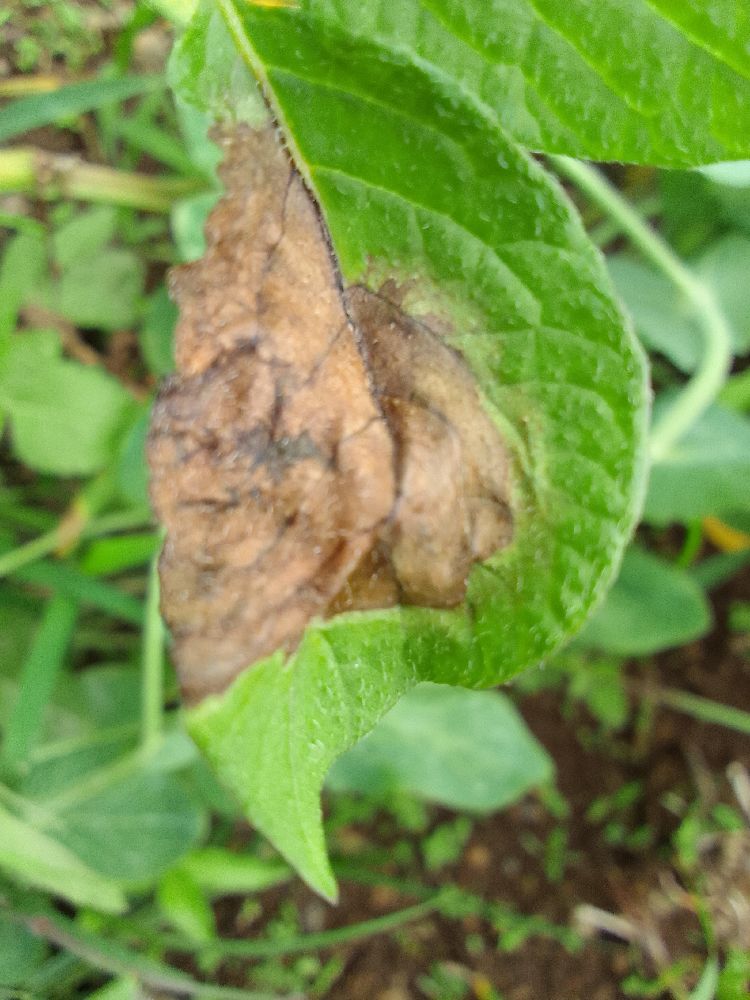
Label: Late blight